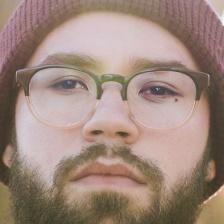
Label: faces